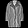
Label: Coat